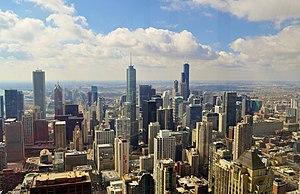
L'histoire de Chicago commence en 1833 avec la fondation officielle de la ville qui tient une place importante dans l'histoire industrielle et culturelle des États-Unis. Chicago est devenue la plus grande ville de l’État de l'Illinois, le centre névralgique de la région du Midwest, et la troisième métropole des États-Unis, après New York et Los Angeles. Elle constitue le centre économique et culturel de la région des Grands Lacs et du Midwest. La commune compte 2 722 389 habitants d'après le dernier recensement de l’année 2016, alors que la région métropolitaine communément appelée « Chicagoland » concentre 9 526 434 habitants.
Cet article classe les aires urbaines les plus riches du monde selon leur PIB en 2014. Les données proviennent du Global Metro Monitor 2014 sur la base de données d' Oxford Economics, Moody’s Analytics et du Bureau du recensement des États-Unis.